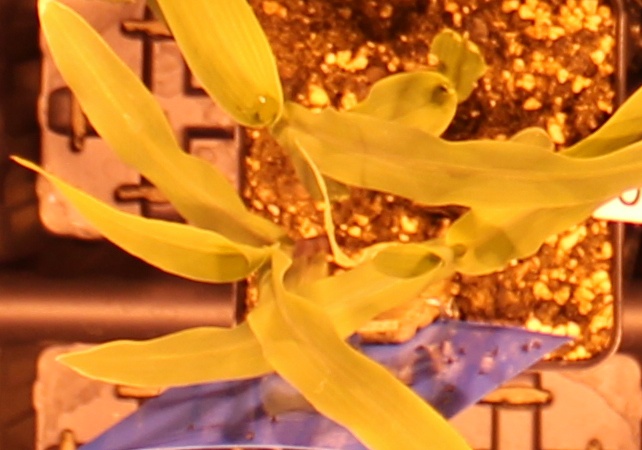
Label: Corn